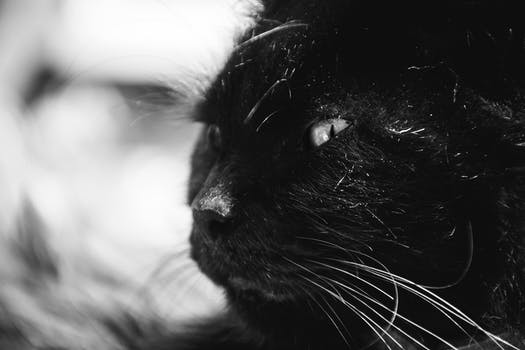
Label: No Watermark